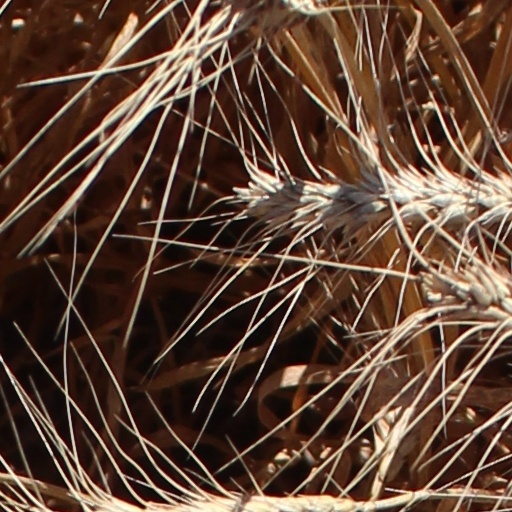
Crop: wheat